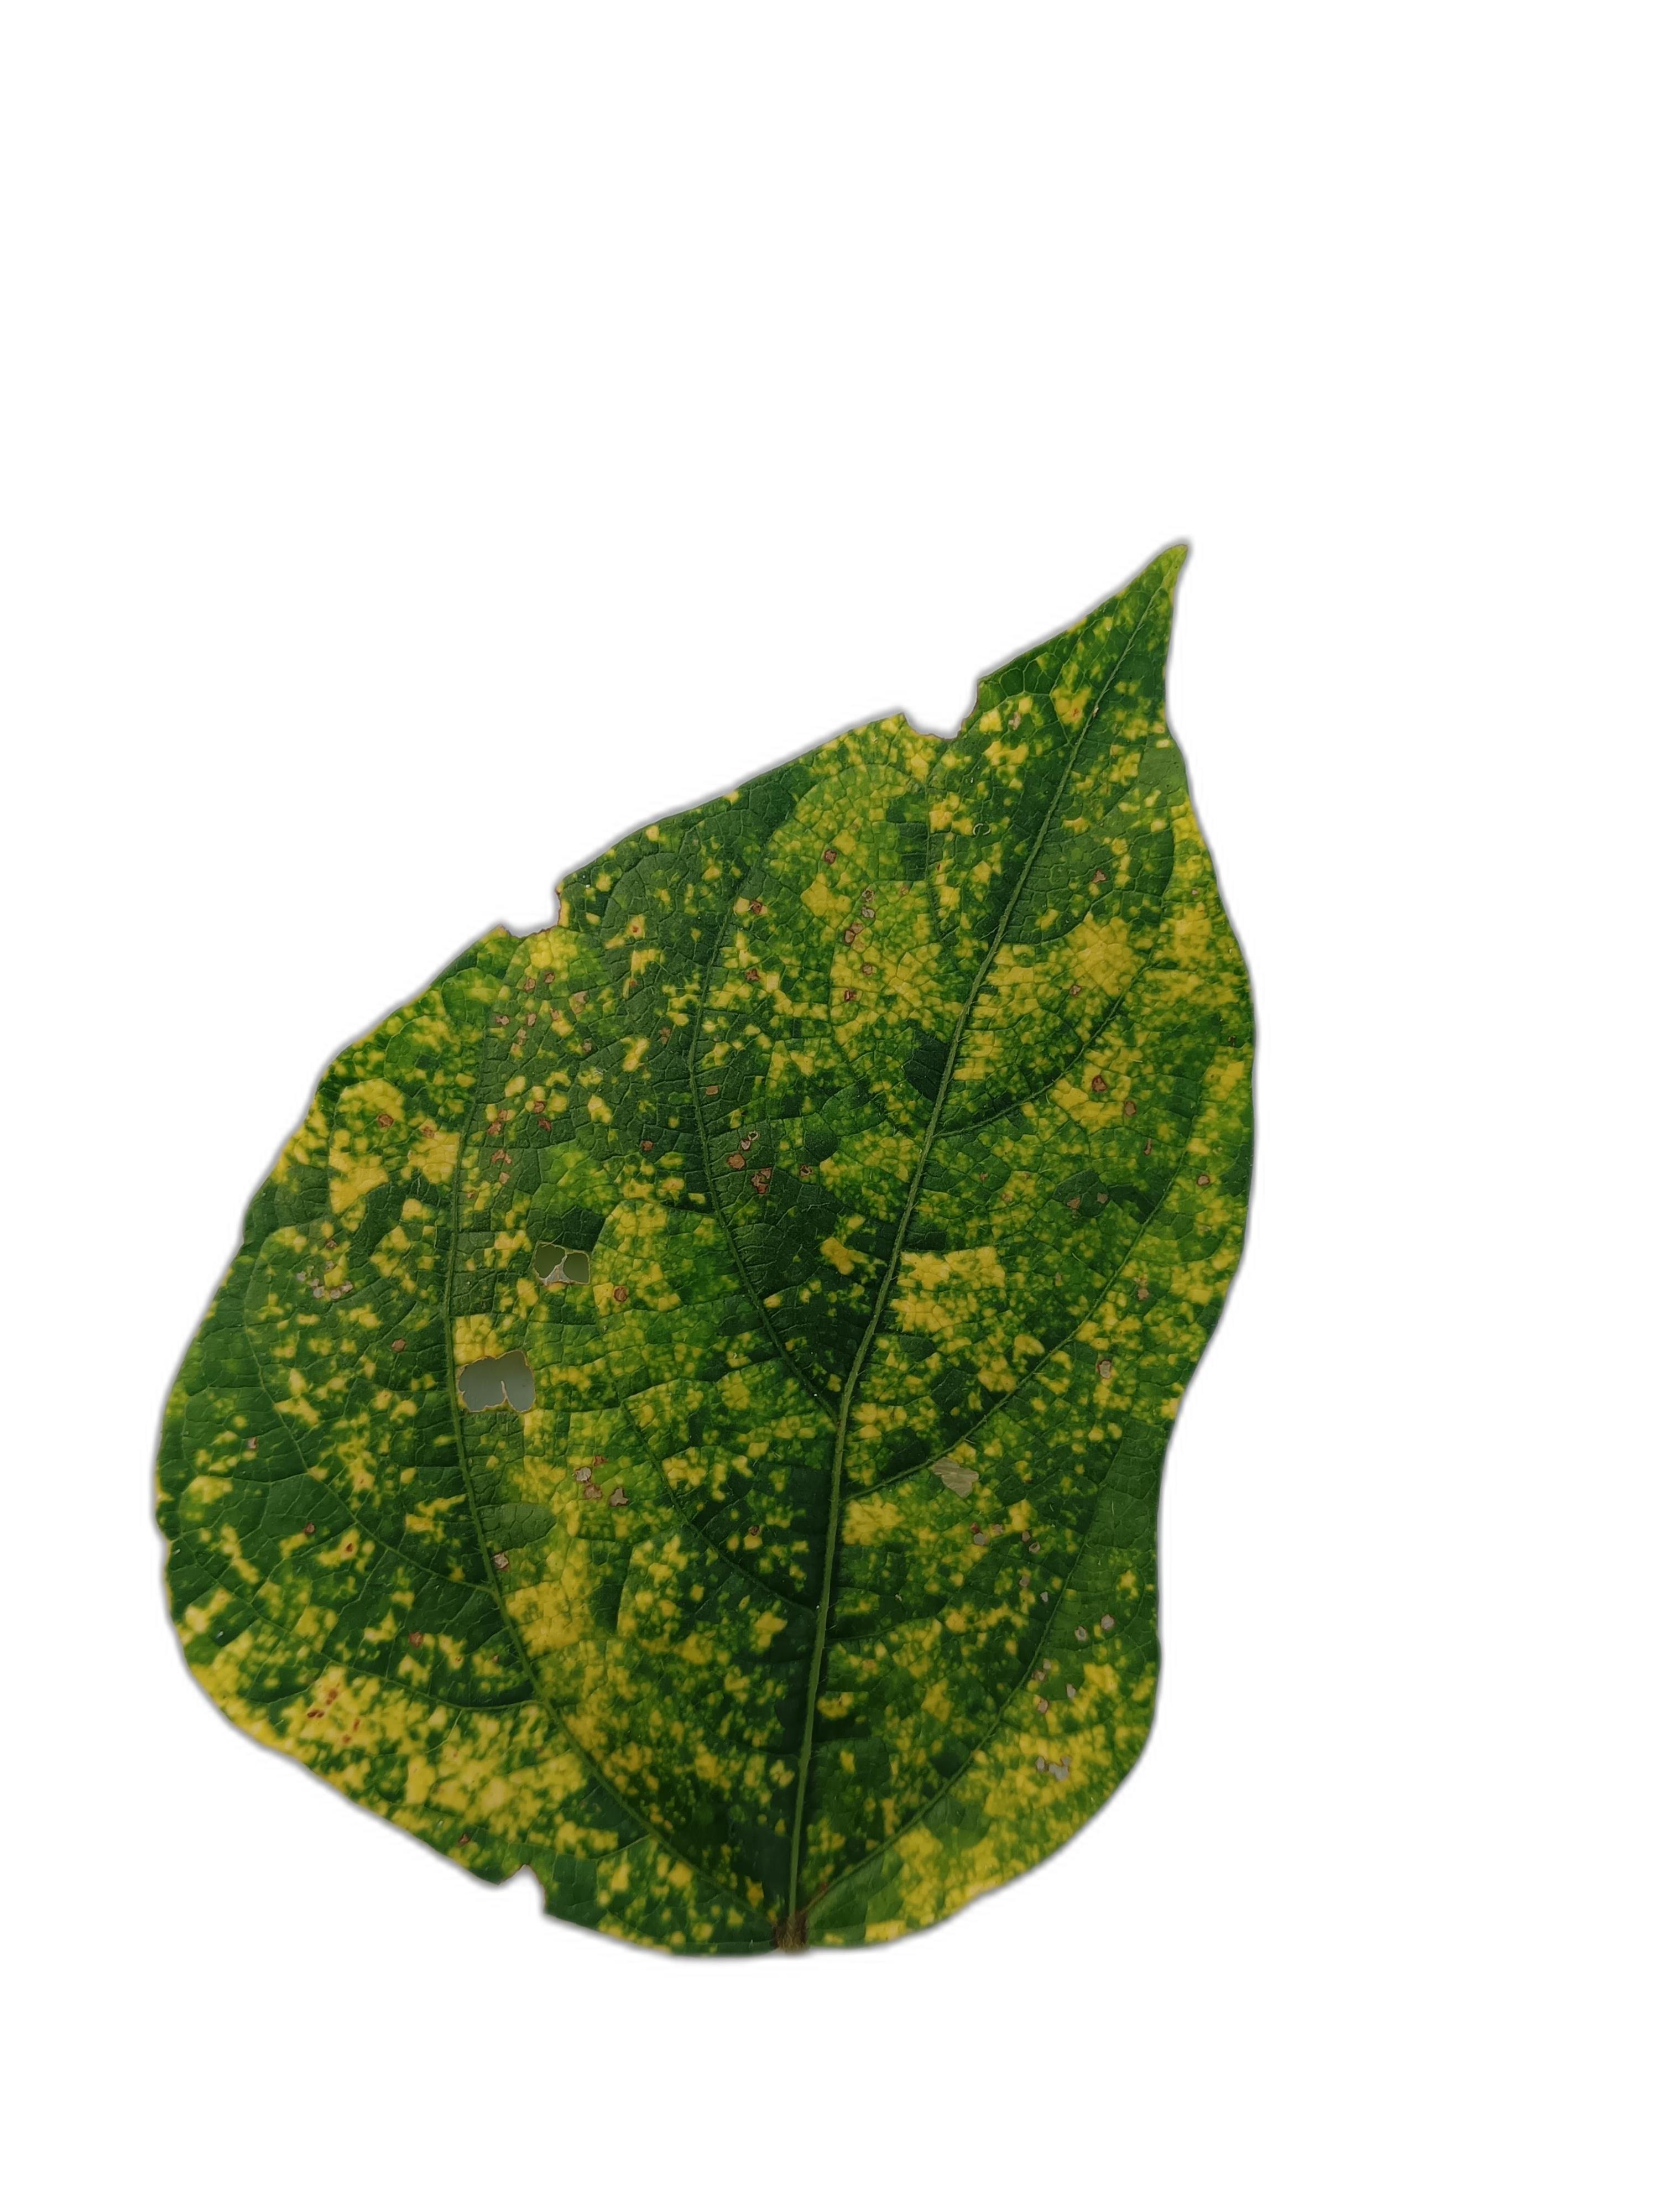
Label: Yellow Mosaic